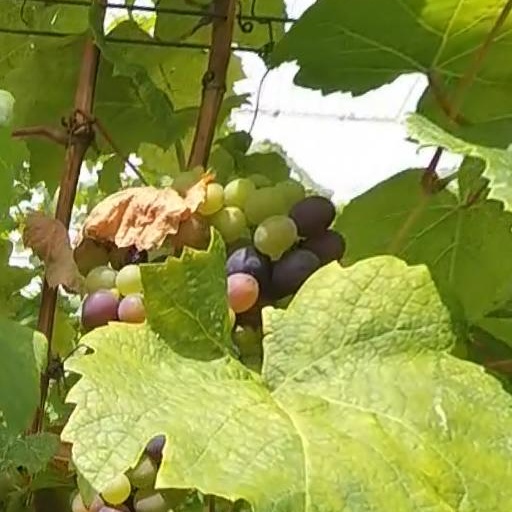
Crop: grape